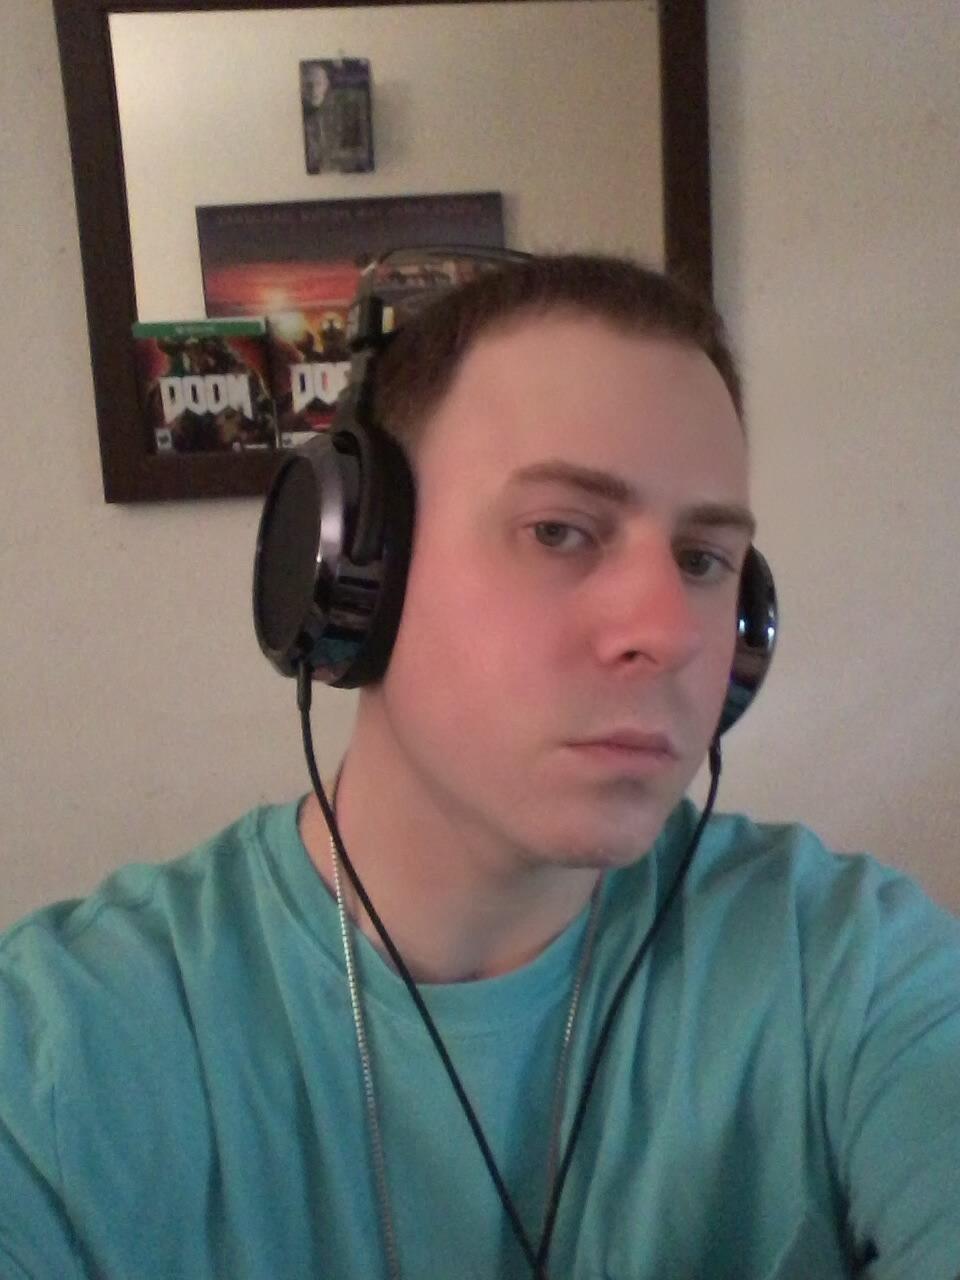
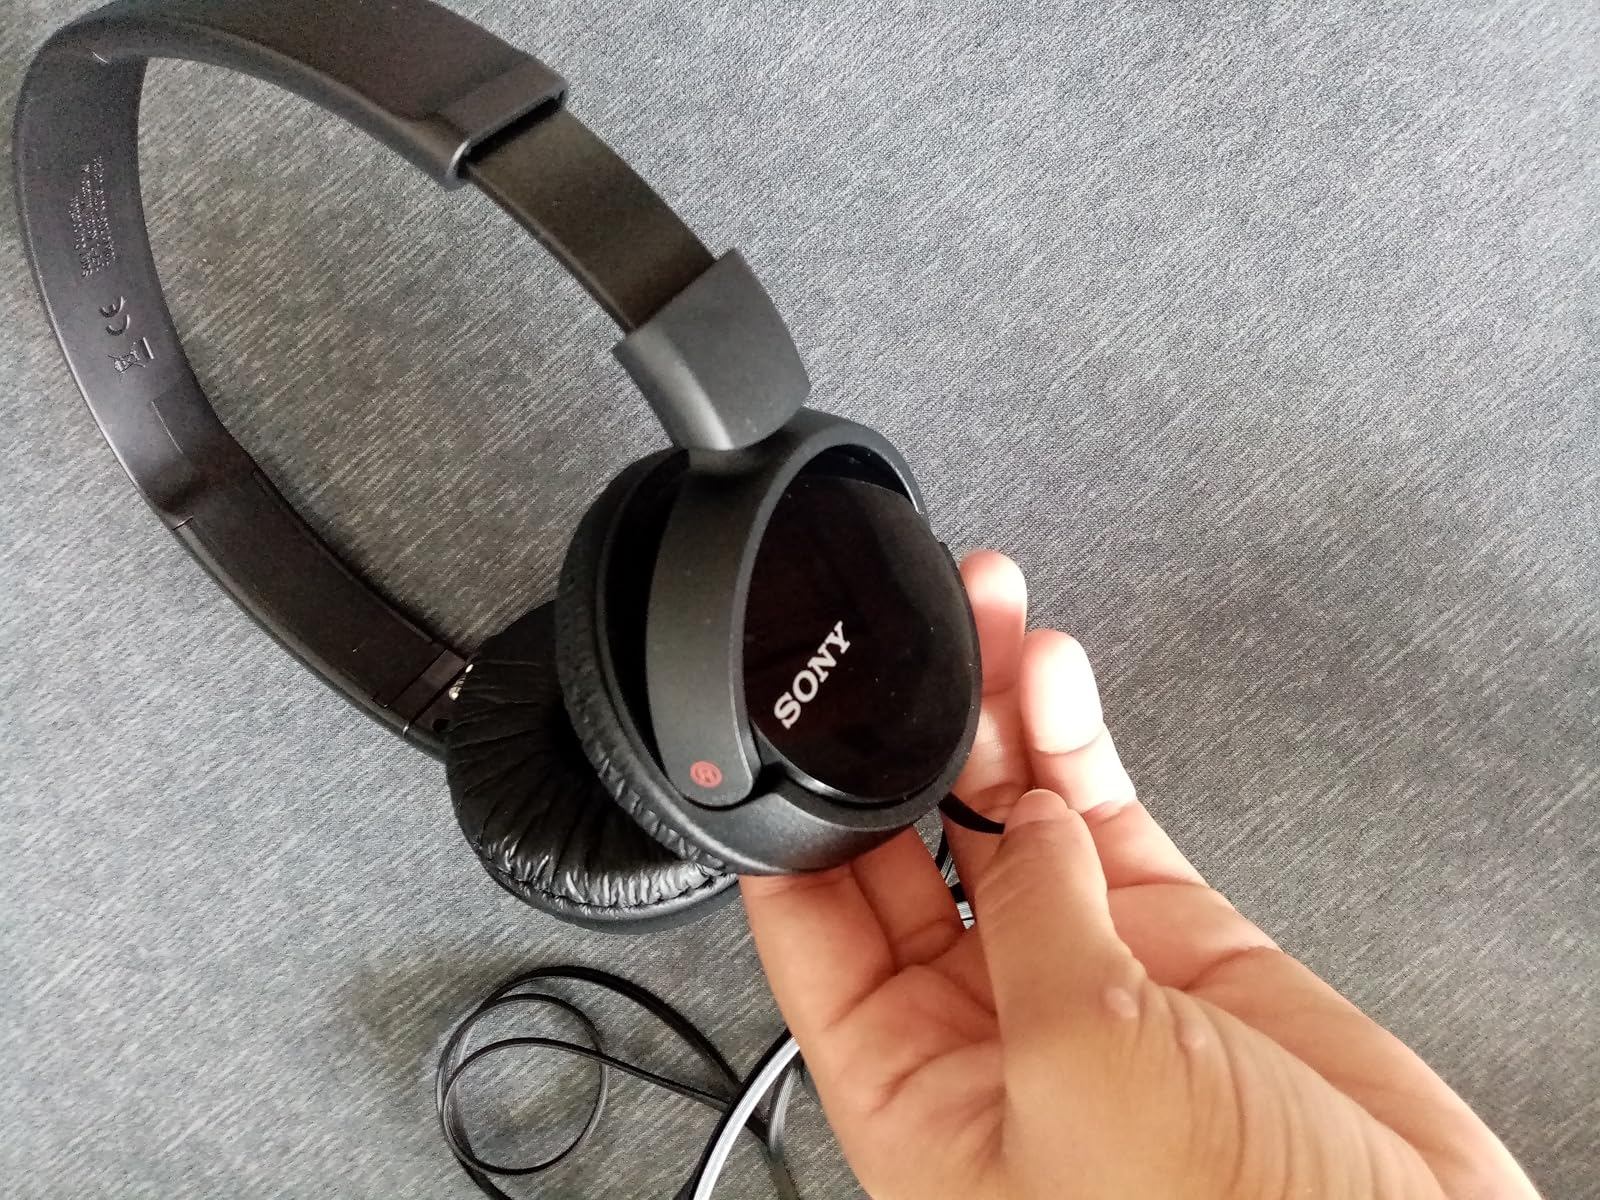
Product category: headphones
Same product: no